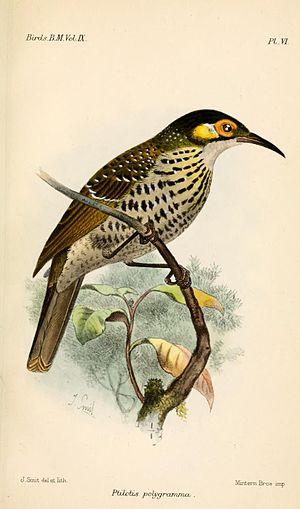
Xanthotis est un genre de passereaux méliphages originaire d'Océanie.
Le Méliphage moucheté est une espèce de passereaux méliphages de la famille des Meliphagidae